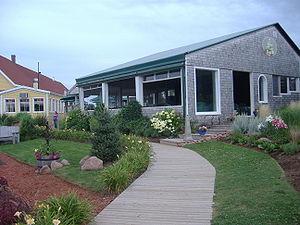
New Glasgow est une communauté située dans le Lot 23 au Comté de Queens dans la province canadienne de l'Île-du-Prince-Édouard, au sud de Cavendish.